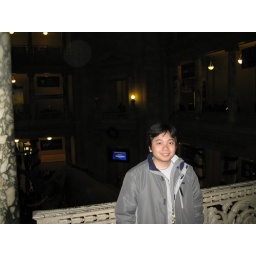
Find the elephants in the house